Ahaetulla nasuta

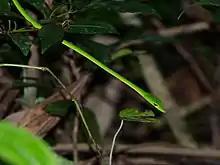
In Sinharaja Rain Forest

Due to longstanding confusion over the taxonomy of "A. nasuta", the species was once thought to have a large range from Sri Lanka to peninsular India, including the Western Ghats, along with a disjunct population in Southeast Asia. Recent phylogenetic studies have since found the species to be paraphyletic, and in need of taxonomic revision.